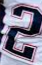
Number: 2